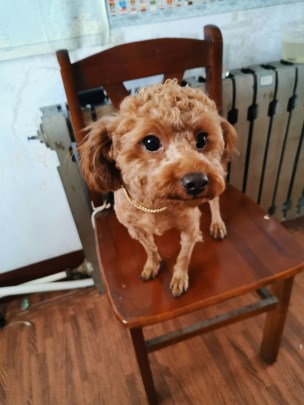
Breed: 7449-n000128-teddy